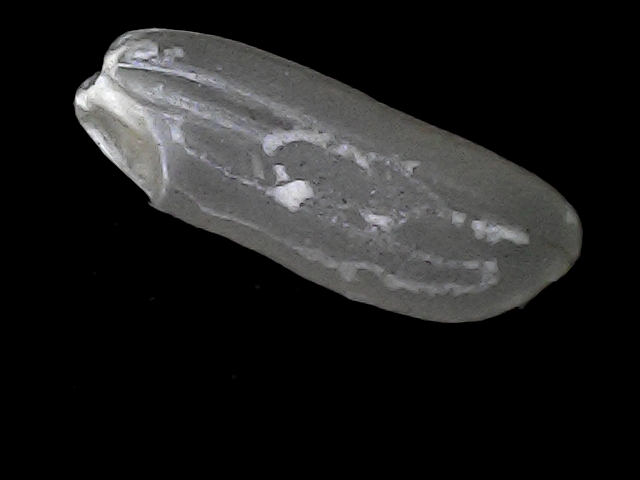
Rice variety: BD56